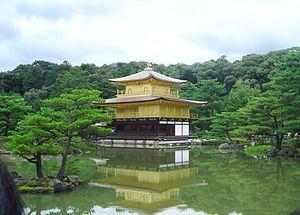
le Pavillon d'Or (kinkaku) à Kyoto, fr:Japon 日本語: 金閣寺、京都、日本 ភាសាខ្មែរ: ឃីងខាគឹ​ជិ ឬ ​ប្រាសាទ​ផ្ទះ​មាស (ប្រាសាទ​កុដិ​មាស) មាន​ទីតាំង​ស្ថិត​នៅ​ក្យូតុ ប្រទេស​ជប៉ុន​។"